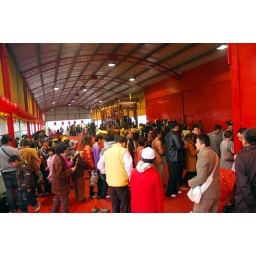
Disciples were waiting in the line to go through the golden bridge to pray for fortune in the new year of Tiger.